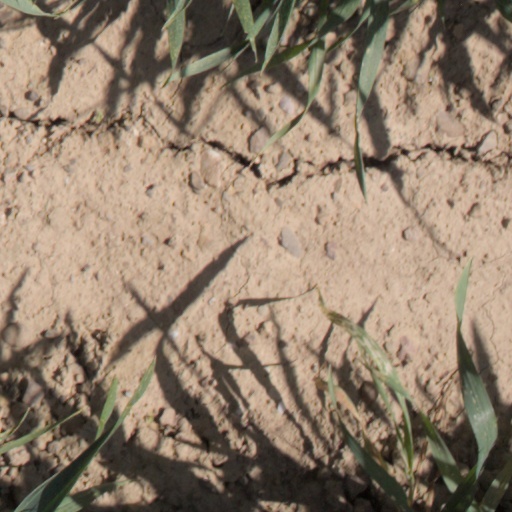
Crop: wheat